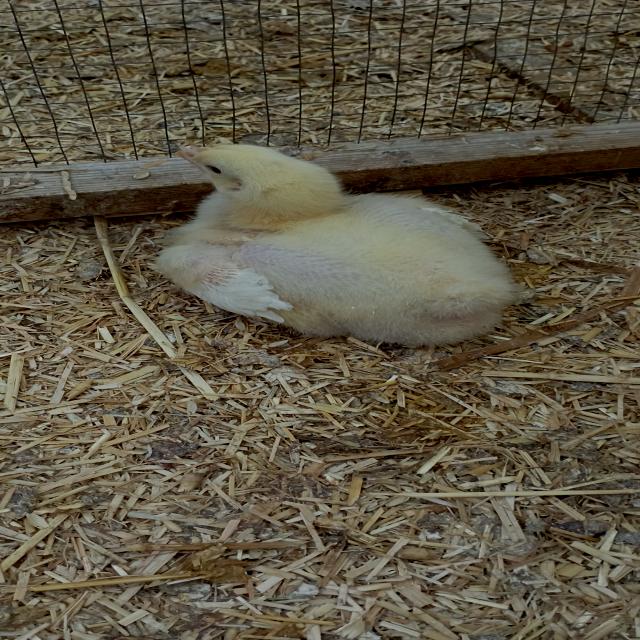
Weight: 454 g